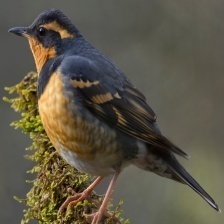
Species: VARIED THRUSH
Scientific name: IXOREUS NAEVIUS